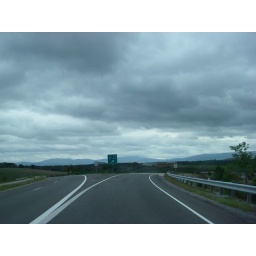
9-12 Mountains in clouds and getting on Route 64 to go home